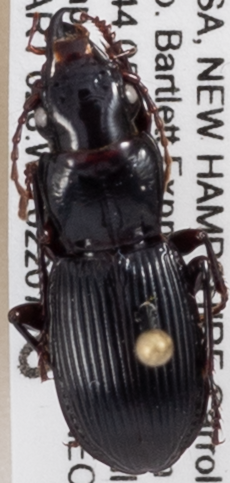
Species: Pterostichus rostratus
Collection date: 2022-07-20
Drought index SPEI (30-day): -0.988
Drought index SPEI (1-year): -0.8
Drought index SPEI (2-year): -1.314